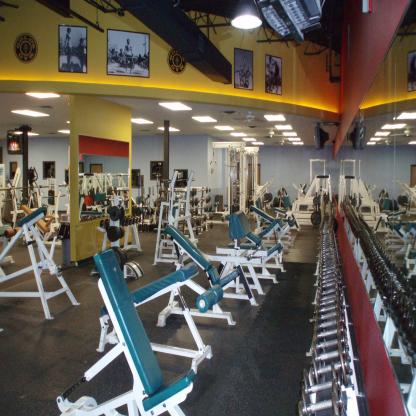
Scene: Indoor